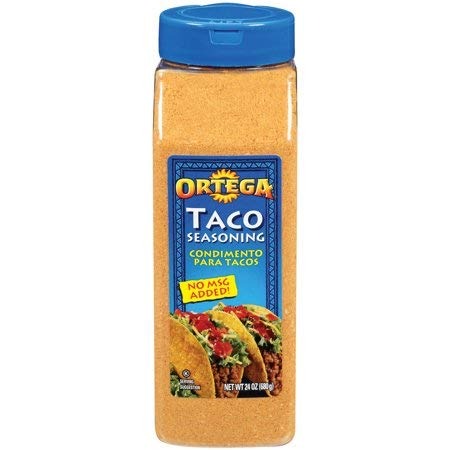
Item Name: Ortega Taco Seasoning Mix, Original, 24 Oz
Value: 1.0
Unit: Count

Price: 7.24